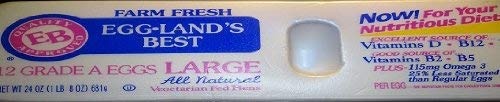
Item Name: Egg-Land's Best, 12 Grade A Eggs Large, 12 Count
Product Description: EGGLANDS, EGGLAND/BEST LARGE E, 12 CT
Value: 12.0
Unit: Count

Price: 4.105